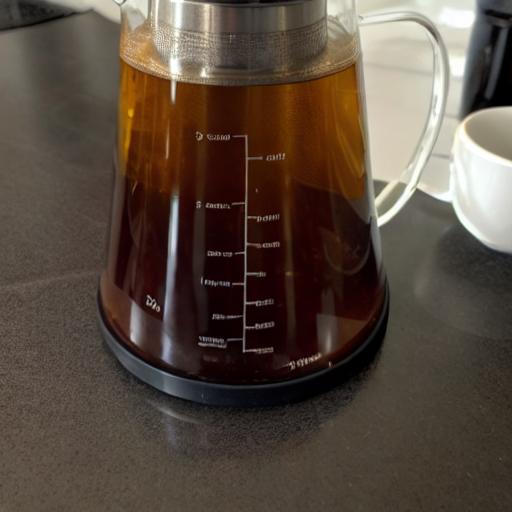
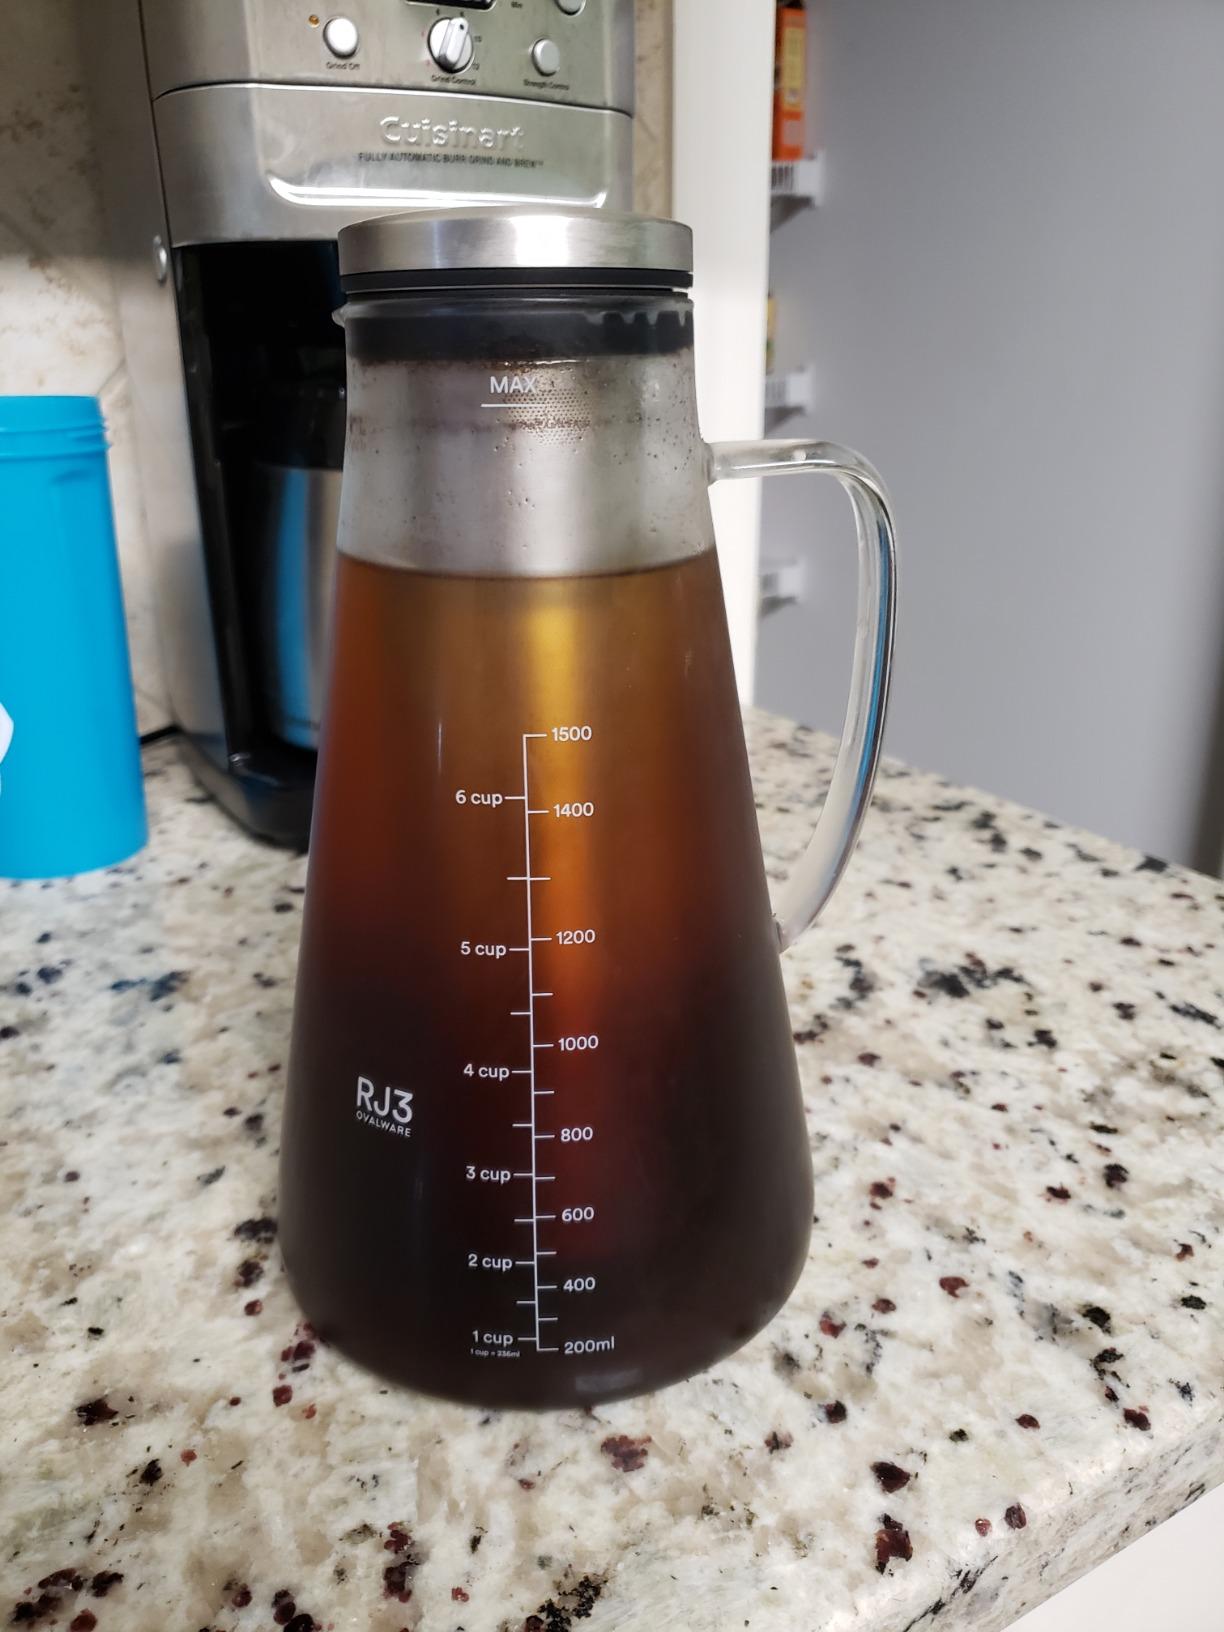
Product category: items_tea
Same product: no